1966 in Michigan

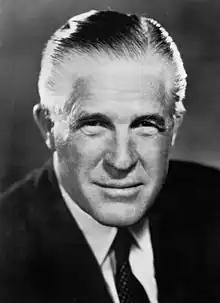
Gov. Romney

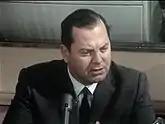
Mayor Cavanagh

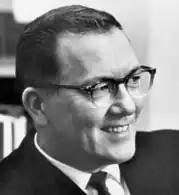
Sen. Griffin

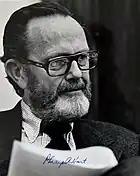
Sen. Hart

Michigan and/or Motown acts performed 11 of the songs ranked on the Billboard Year-End Hot 100 singles of 1966, as follows: